Answer in natural language. Considering the relative positions, where is colorful landscape painting (highlighted by a blue box) with respect to brown colour rectangular table (highlighted by a green box)? Choose between the following options: right or left
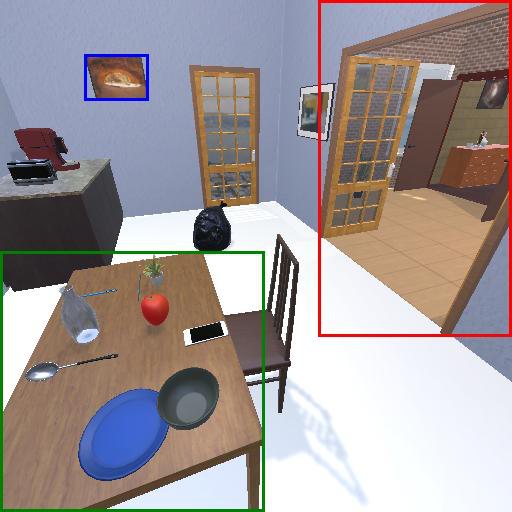
<answer>left</answer>